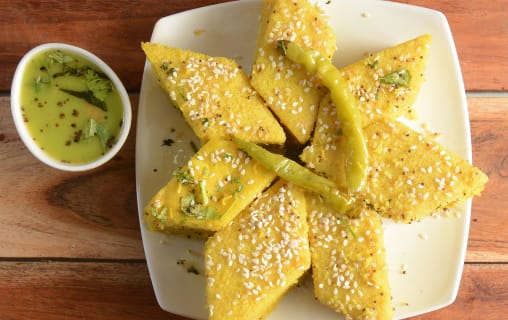
Dish: dhokla